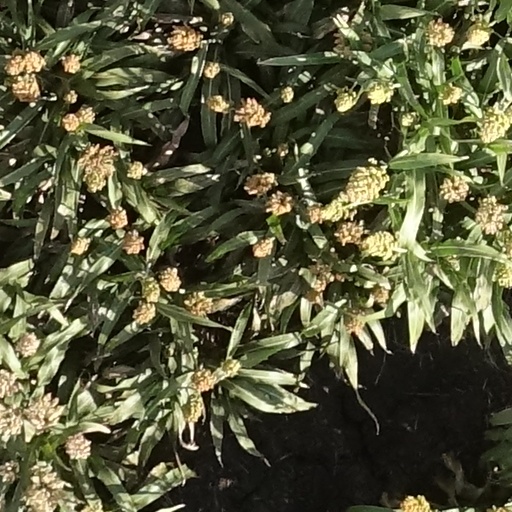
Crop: sorghum